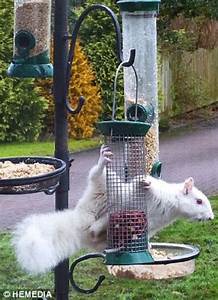
Label: squirrel